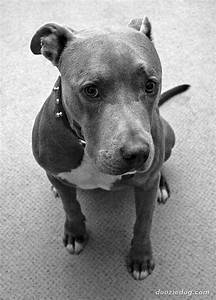
Label: cane